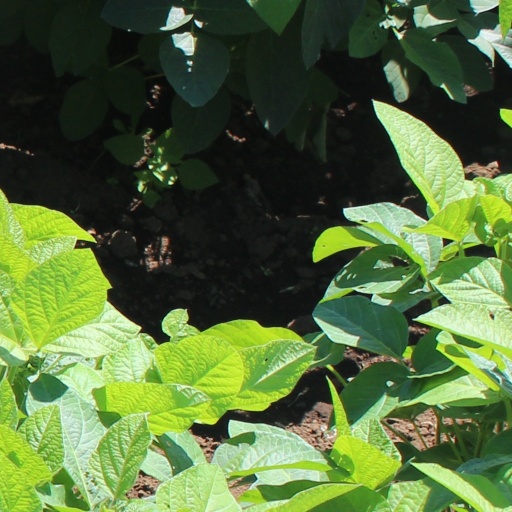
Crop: soybean